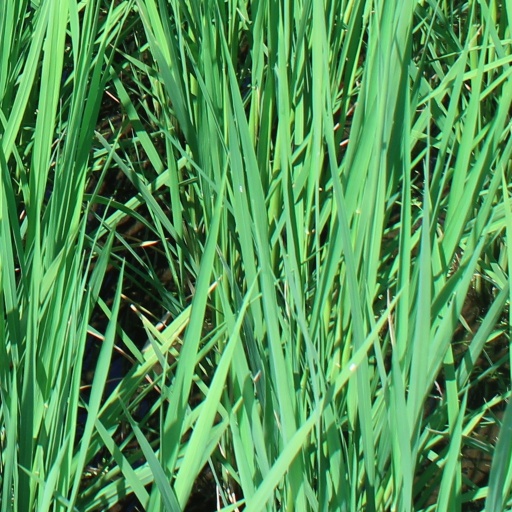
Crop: rice